The Way Home (2002 film)

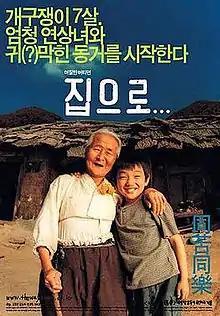
South Korean theatrical release poster

The Way Home is a 2002 South Korean drama film written and directed by Lee Jeong-hyang. It tells the heart-warming story about a grandmother and her city-born grandson who comes to live with her in a rural village. The film was named best picture at South Korea's 39th annual Grand Bell (Daejong) Awards and was the second-highest grossing homegrown film in South Korea in 2002. It was released on DVD and VHS in 2003 by Paramount Classics.